Quebec Route 335

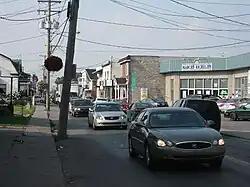
Route 335 in Saint-Lin-Laurentides, multiplexed with 158 and 337.

Route 335 begins in Montreal at Sherbrooke Street (Route 138) and follows Saint Denis Street. North of the Autoroute 40, Route 335 splits to a one-way pair, following Berri Street southbound and Lajeunesse Street northbound, and then crosses the Viau Bridge over Rivière des Prairies to Laval. It follows Laurentian Boulevard to Autoroute 440 on Laurentian Boulevard. Route 335 once followed the entire length of Laurentian Boulevard to the David Bridge on the Rivière des Mille Îles, but now concurrently with Autoroute 440 for about to Autoroute 19. Between Autoroute 440 and Dagenais Boulevard, it is co-signed with Autoroute 19, and continues on the Autoroute 19 right-of-way. North of the bridge, the Route 335 once ran along "Montée Gagnon" from Route 344 northwards, but now follows the Autoroute 19 right-of-way along Louis-Joseph-Papineau Boulevard to Côte-Saint-Louis Road East. North of , Route 335 runs along and its historic route.